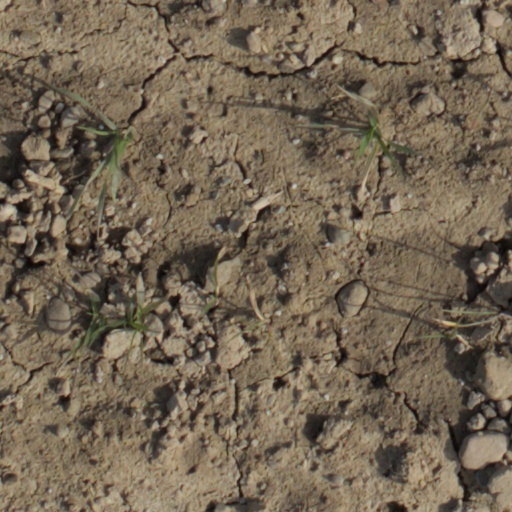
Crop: wheat